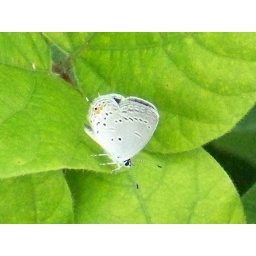
Eastern Tailed Blue butterfly male 2 by Jesse Casbon